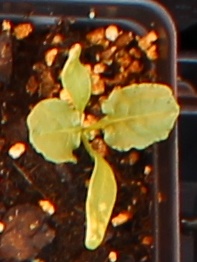
Label: Sugar beet